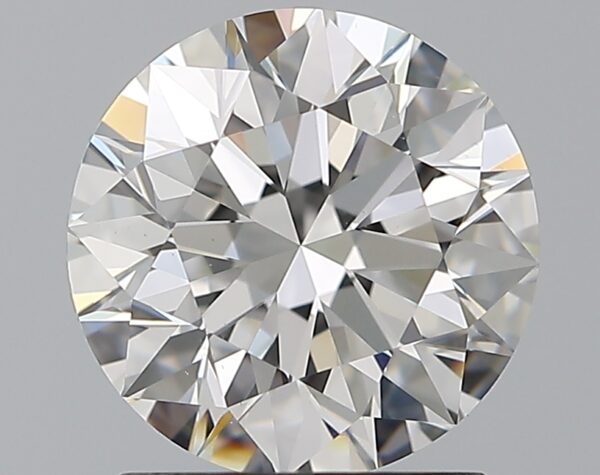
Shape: round
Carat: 1.7
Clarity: VS1
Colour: F
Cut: EX
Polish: EX
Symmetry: EX
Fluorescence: N
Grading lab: GIA
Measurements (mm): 7.59 x 7.62 x 4.77